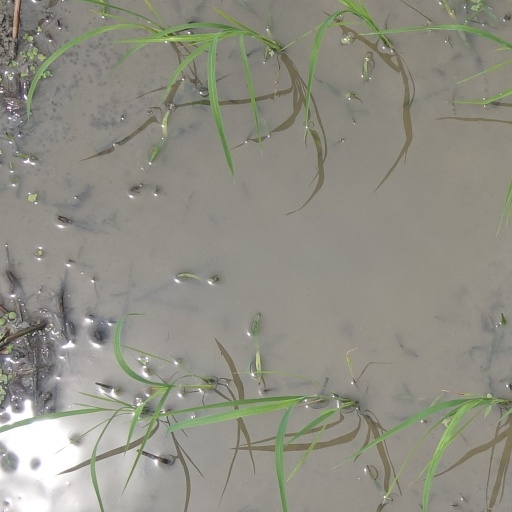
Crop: rice